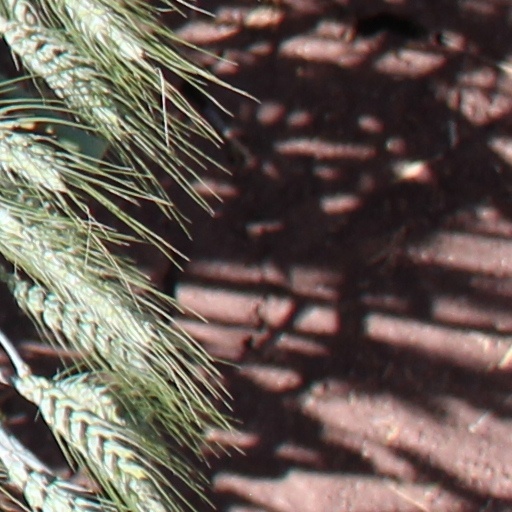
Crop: wheat